Onesse-Laharie

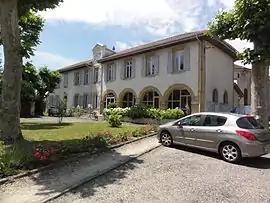
Town hall

Onesse-Laharie (before 2013: "Onesse-et-Laharie") is a commune in the Landes department in Nouvelle-Aquitaine in southwestern France.